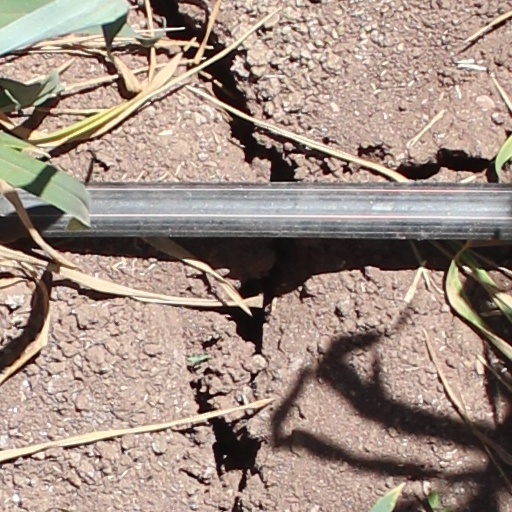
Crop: wheat